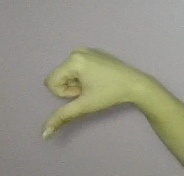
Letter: waw